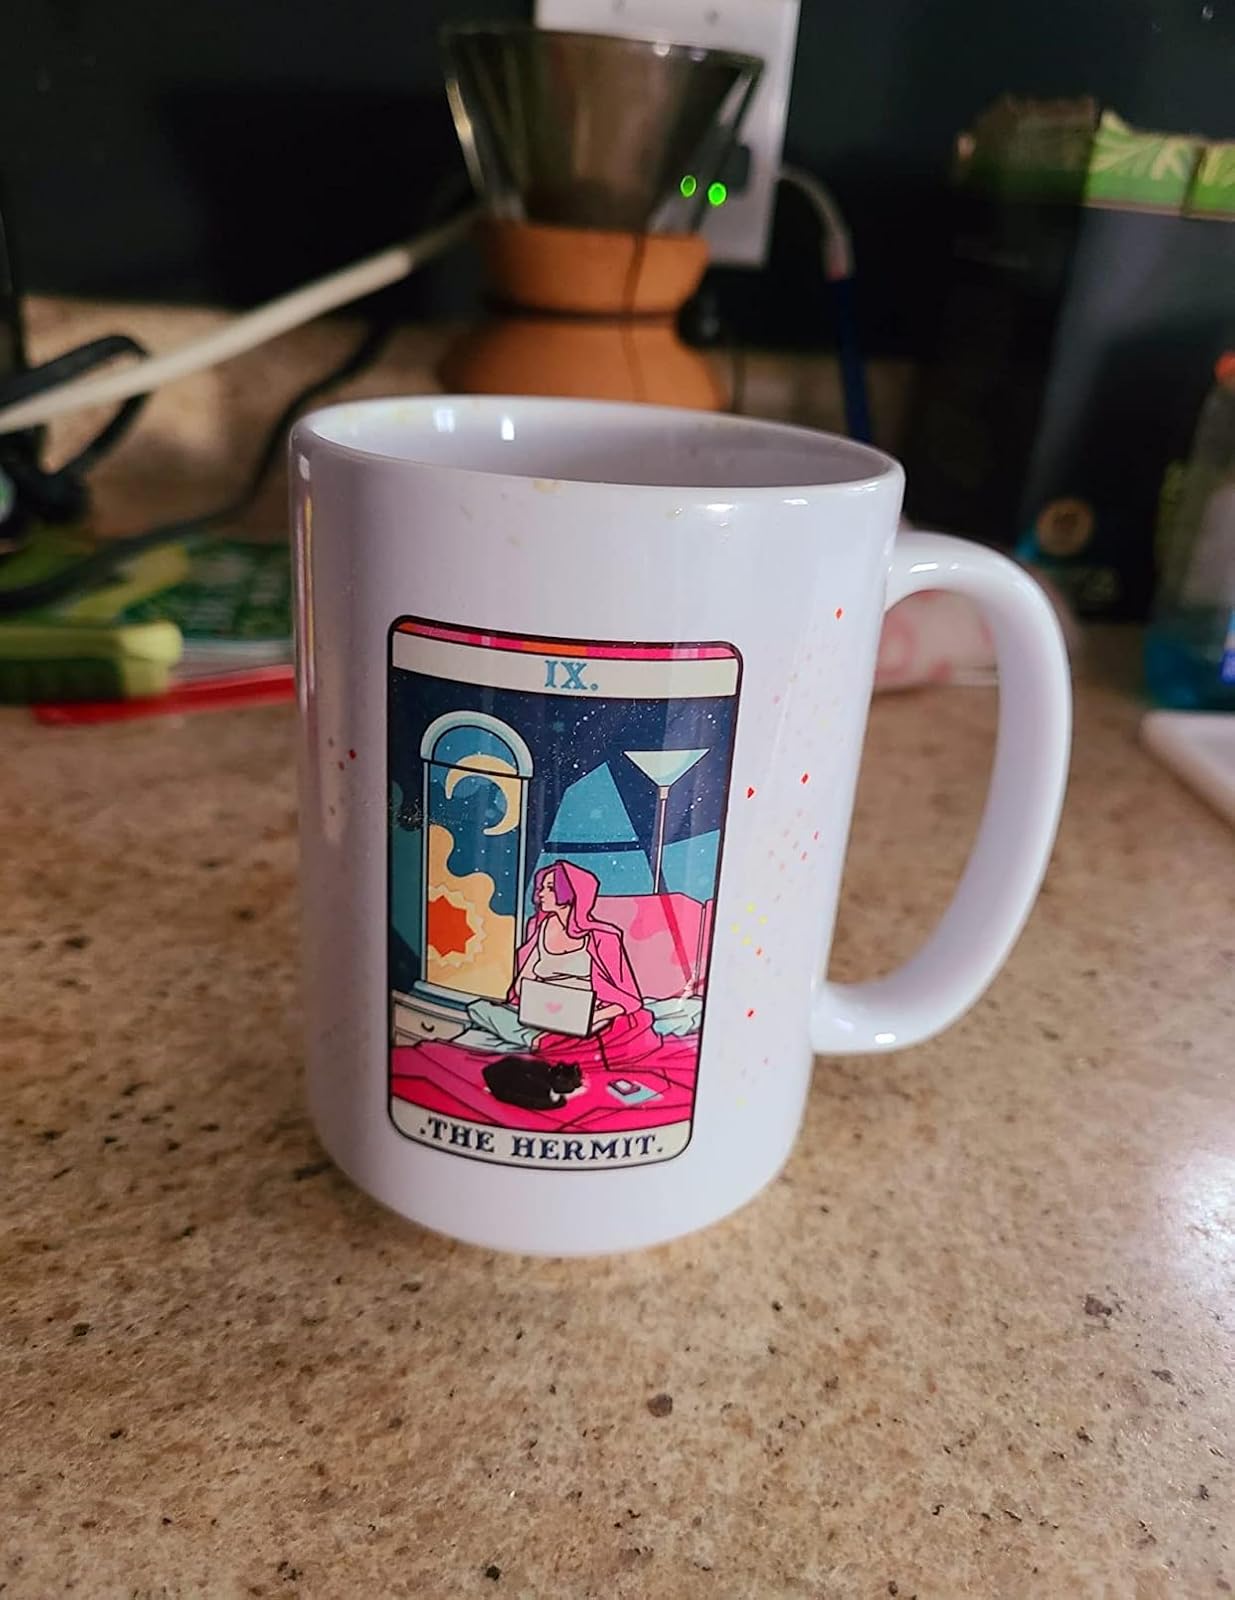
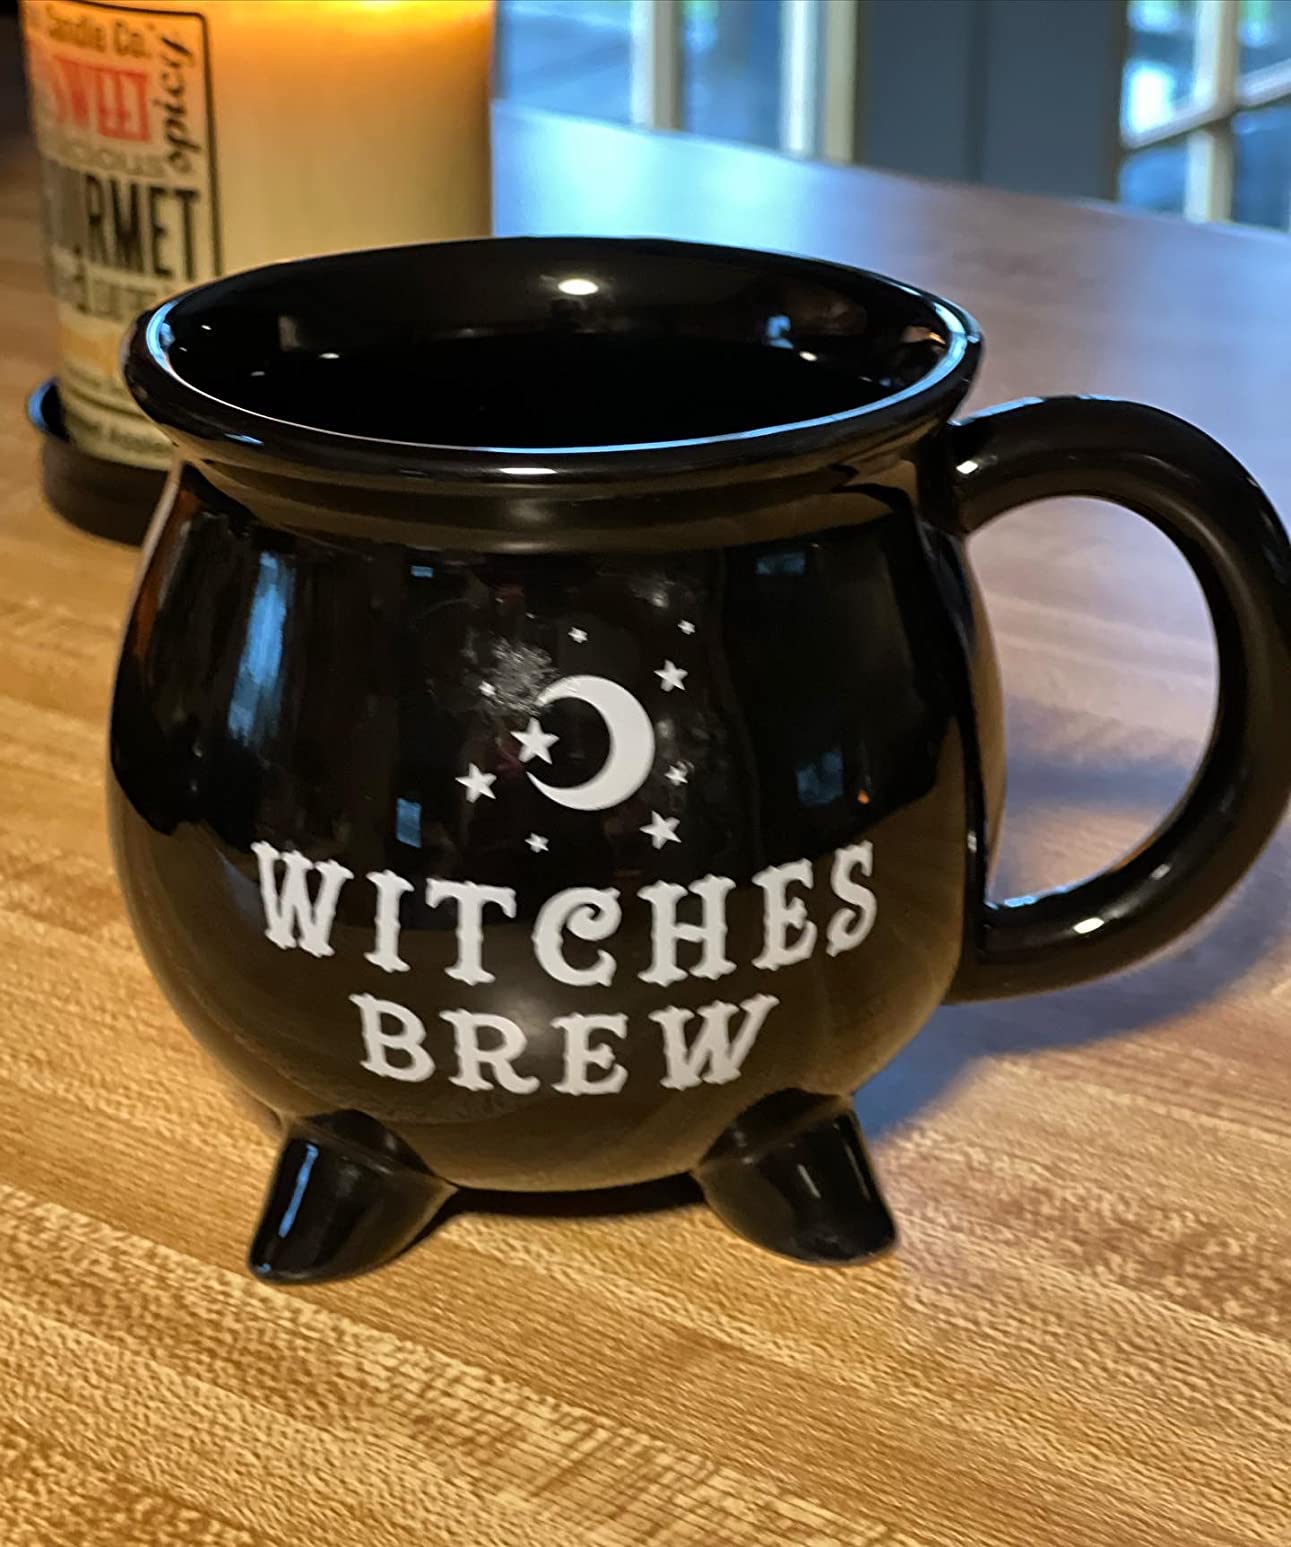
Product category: items_mug
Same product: no